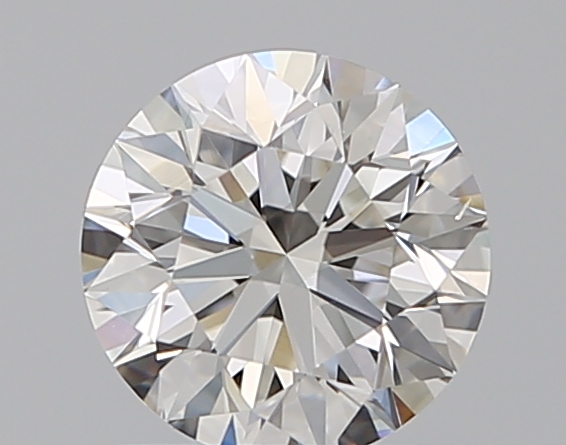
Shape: round
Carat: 0.8
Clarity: VS2
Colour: H
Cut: EX
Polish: EX
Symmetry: EX
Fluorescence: ST
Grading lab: GIA
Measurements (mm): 5.87 x 5.91 x 3.72